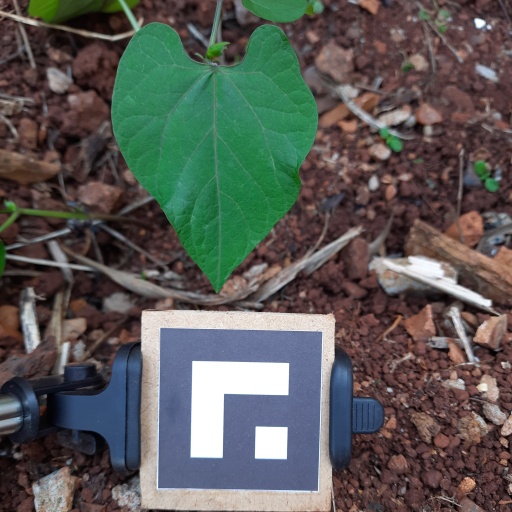
Observations: wavy surface, no eating holes, under shade